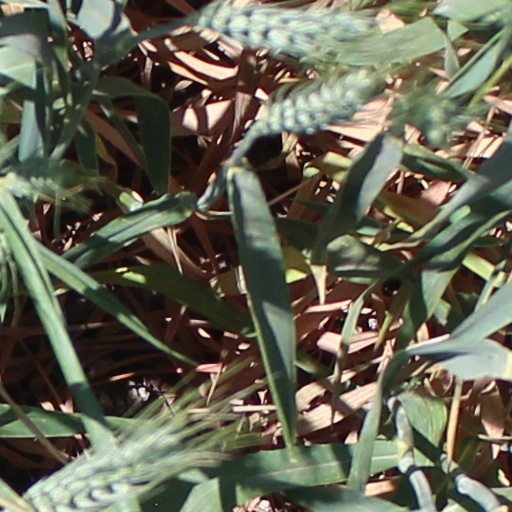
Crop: wheat